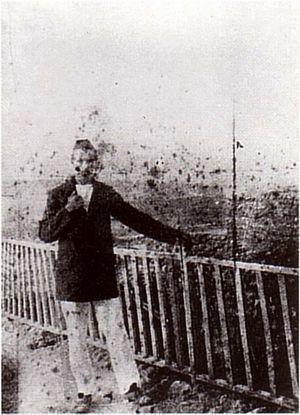
Arthur Rimbaud est un poète français, né le 20 octobre 1854 à Charleville et mort le 10 novembre 1891 à Marseille. Bien que brève, son œuvre poétique est caractérisée par une prodigieuse densité thématique et stylistique, faisant de lui une des figures majeures de la littérature française.